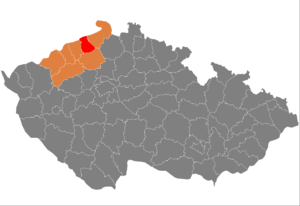
Le district d'Ústí nad Labem est un des sept districts de la région d'Ústí nad Labem, en Tchéquie. Son chef-lieu est la ville d'Ústí nad Labem.